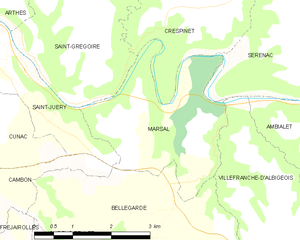
Carte des communes françaises Marsal